Stanley Marchant

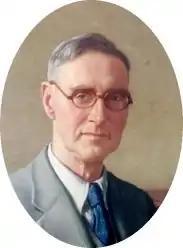
Stanley Marchant by Francis Dodd, 1946

Sir Stanley Robert Marchant (15 May 1883 – 28 February 1949) was an English church musician, teacher and composer. After more than 30 years as a church and cathedral organist he was appointed principal of the Royal Academy of Music (RAM), and was professor of music at the University of London.